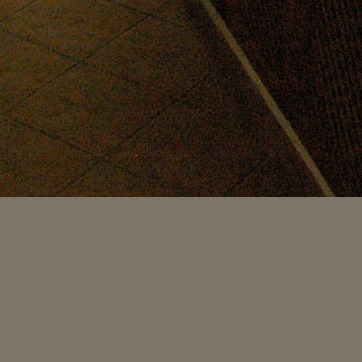
Material: tile